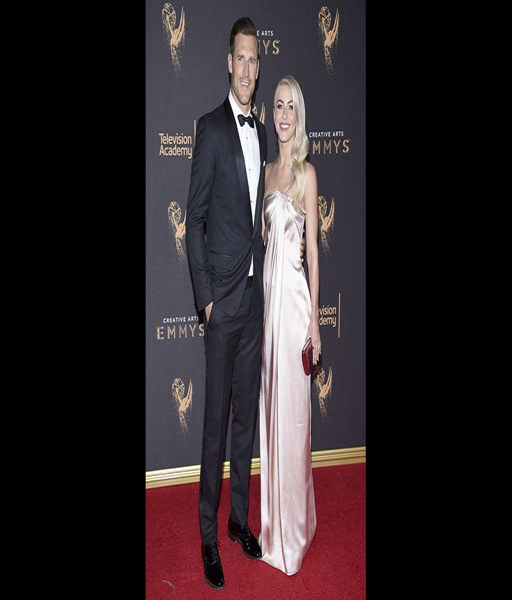
country pop artist and ice hockey player on the red carpet at award .